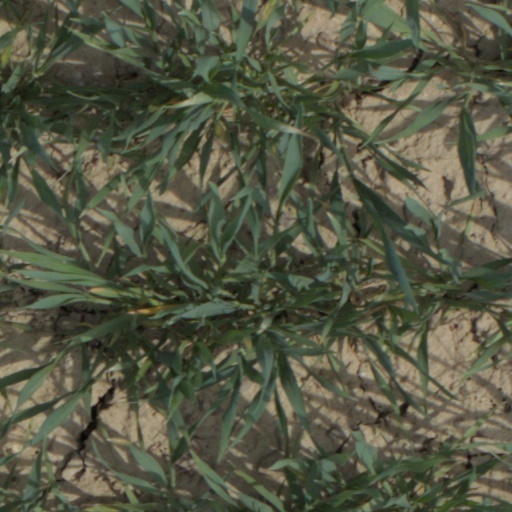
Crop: wheat